Val-de-Marne's 4th constituency

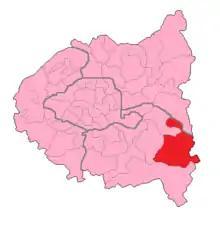
Val-de-Marne's 4th Constituency shown within Île-de-France

The 4th constituency of Val-de-Marne is a French legislative constituency in the Val-de-Marne "département".